Brontosaurus

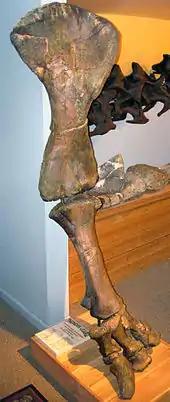
Left front limb of "B. yahnahpin", Morrison Natural History Museum

Charles Gilmore in 1936 noted that previous reconstructions erroneously proposed that the radius and ulna could cross, when in life they would have remained parallel. "Brontosaurus" had a single large claw on each forelimb which faced towards the body, whereas the rest of the phalanges lacked unguals. Even by 1936, it was recognized that no sauropod had more than one hand claw preserved, and this one claw is now accepted as the maximum number throughout the entire group. The metacarpals are elongated and thinner than the phalanges, bearing boxy articular ends on its proximal and distal faces. The single front claw bone is slightly curved and squarely shortened on the front end. The phalangeal formula is 2-1-1-1-1, meaning the innermost finger (phalanx) on the forelimb has two bones and the next has one. The single manual claw bone (ungual) is slightly curved and squarely truncated on the anterior end. Proportions of the manus bones vary within Apatosaurinae as well, with "B. yahnahpin"'s ratio of longest metacarpal to radius length around 0.40 or greater compared to a lower value in "Apatosaurus louisae". The femora of "Brontosaurus" are very stout and represent some of the most robust femora of any member of Sauropoda. The tibia and fibula bones are different from the slender bones of "Diplodocus" but are nearly indistinguishable from those of "Camarasaurus". The fibula is longer and slenderer than the tibia. The foot of "Brontosaurus" has three claws on the innermost digits; the digit formula is 3-4-5-3-2. The first metatarsal is the stoutest, a feature shared among diplodocids. "B. excelsus"s astragalus differs from other species in that it lacks a laterally directed ventral shelf.